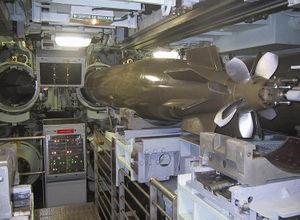
Chambre des torpilles (L4 ou L5 d'origine?) du sous-marin nucléaire lanceur d'engins Le Redoutable à la Cité de la Mer de Cherbourg (mai 2002)
La torpille DTCN L5 ou L5 est une torpille lourde fabriquée par la Direction des constructions navales dans les années 1970 pour la marine française. Son développement a été le prélude à la génération suivante de torpille lourde DTCN F17.
Un tube lance-torpilles est un appareil qui permet aux navires de surface et aux sous-marins, de lancer des torpilles. Il est installé sur le pont ou dans les ponts inférieurs sous la ligne de flottaison. Il fonctionne en éjectant sa charge par air comprimé.
Une hélice contrarotative ou hélice à contra-rotation désigne un cas particulier d'hélice utilisée sur certains avions, navires et torpilles. Elle comprend deux hélices placées l'une derrière l'autre dans l'axe, et tournant en sens contraire.
La classe Le Redoutable est le nom de la première classe de sous-marins nucléaires lanceurs d'engins de la marine nationale française. Elle tire son nom du sous-marin tête de série, Le Redoutable. Ils dépendaient de la Force océanique stratégique et sont remplacés par les sous-marins de nouvelle génération de la classe Le Triomphant à partir des années 1990.